Red Auerbach

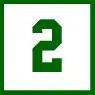
In 1985, the Boston Celtics retired the #2 jersey with Auerbach's name.

Auerbach was one of four children of American-born Marie Auerbach and Russian-Jewish immigrant Hyman Auerbach in Brooklyn. His brother Zang Auerbach, 4 years his junior, was a respected cartoonist and portraitist at the "Washington Star". Zang also helped create the iconic Boston Celtics leprechaun logo.